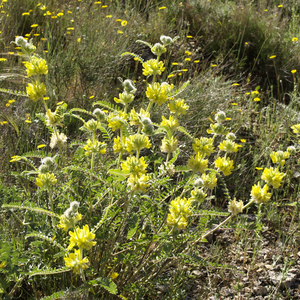
Astragalus alopecuroides, aussi appelée Astragale queue de renard, Astragale de Narbonne, ou Queue de renard d'Espagne, est une espèce végétale de la famille des Fabaceae.